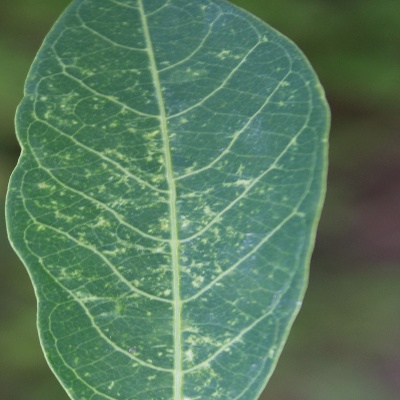
Crop: Cassava
Condition: green mite